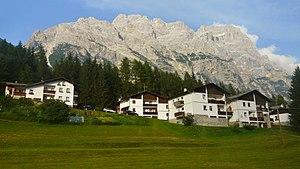
Le Sorapiss est un sommet et un chaînon montagneux culminant à 3 205 m d'altitude dans le groupe des Dolomites d'Ampezzo, dans le massif des Dolomites, dans les Alpes italiennes. Le chaînon s'élève dans la province de Belluno sur les municipalités de Cortina d'Ampezzo et de San Vito di Cadore.